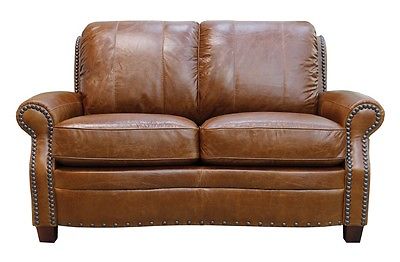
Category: sofa